Mudbound (film)

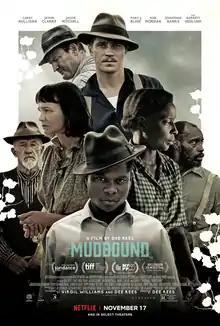
Promotional release poster

Mudbound is a 2017 American historical drama film directed by Dee Rees. It was written by Rees and Virgil Williams, who based their screenplay on the 2008 novel "Mudbound" by Hillary Jordan. It stars Carey Mulligan, Garrett Hedlund, Jason Clarke, Jason Mitchell, Jonathan Banks, Rob Morgan, and Mary J. Blige. The film depicts two World War II veterans – one white, one black – who return to rural Mississippi each to address racism and PTSD in his own way. The film premiered at the 2017 Sundance Film Festival on January 21, 2017, and was released on Netflix and in limited release on November 17, 2017, to positive reviews.